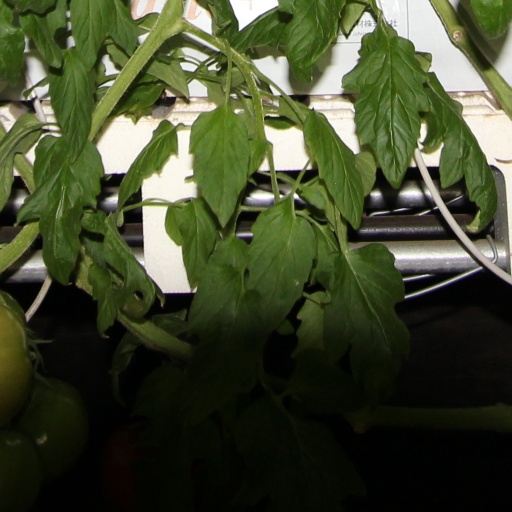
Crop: tomato